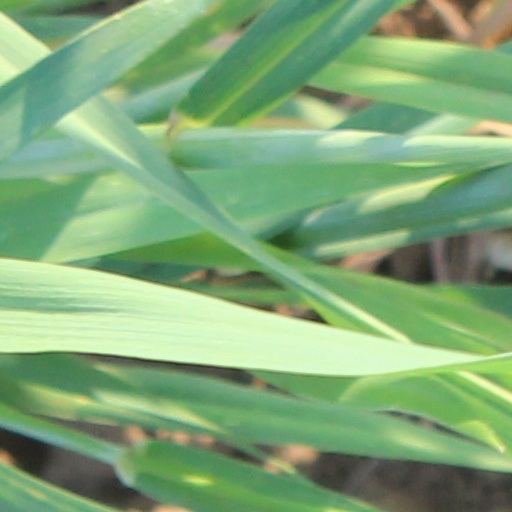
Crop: wheat